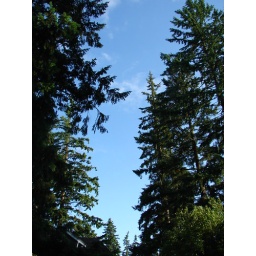
Tall firs, indeed. For perspective, that's the roof line of our two-story house in the lower left.